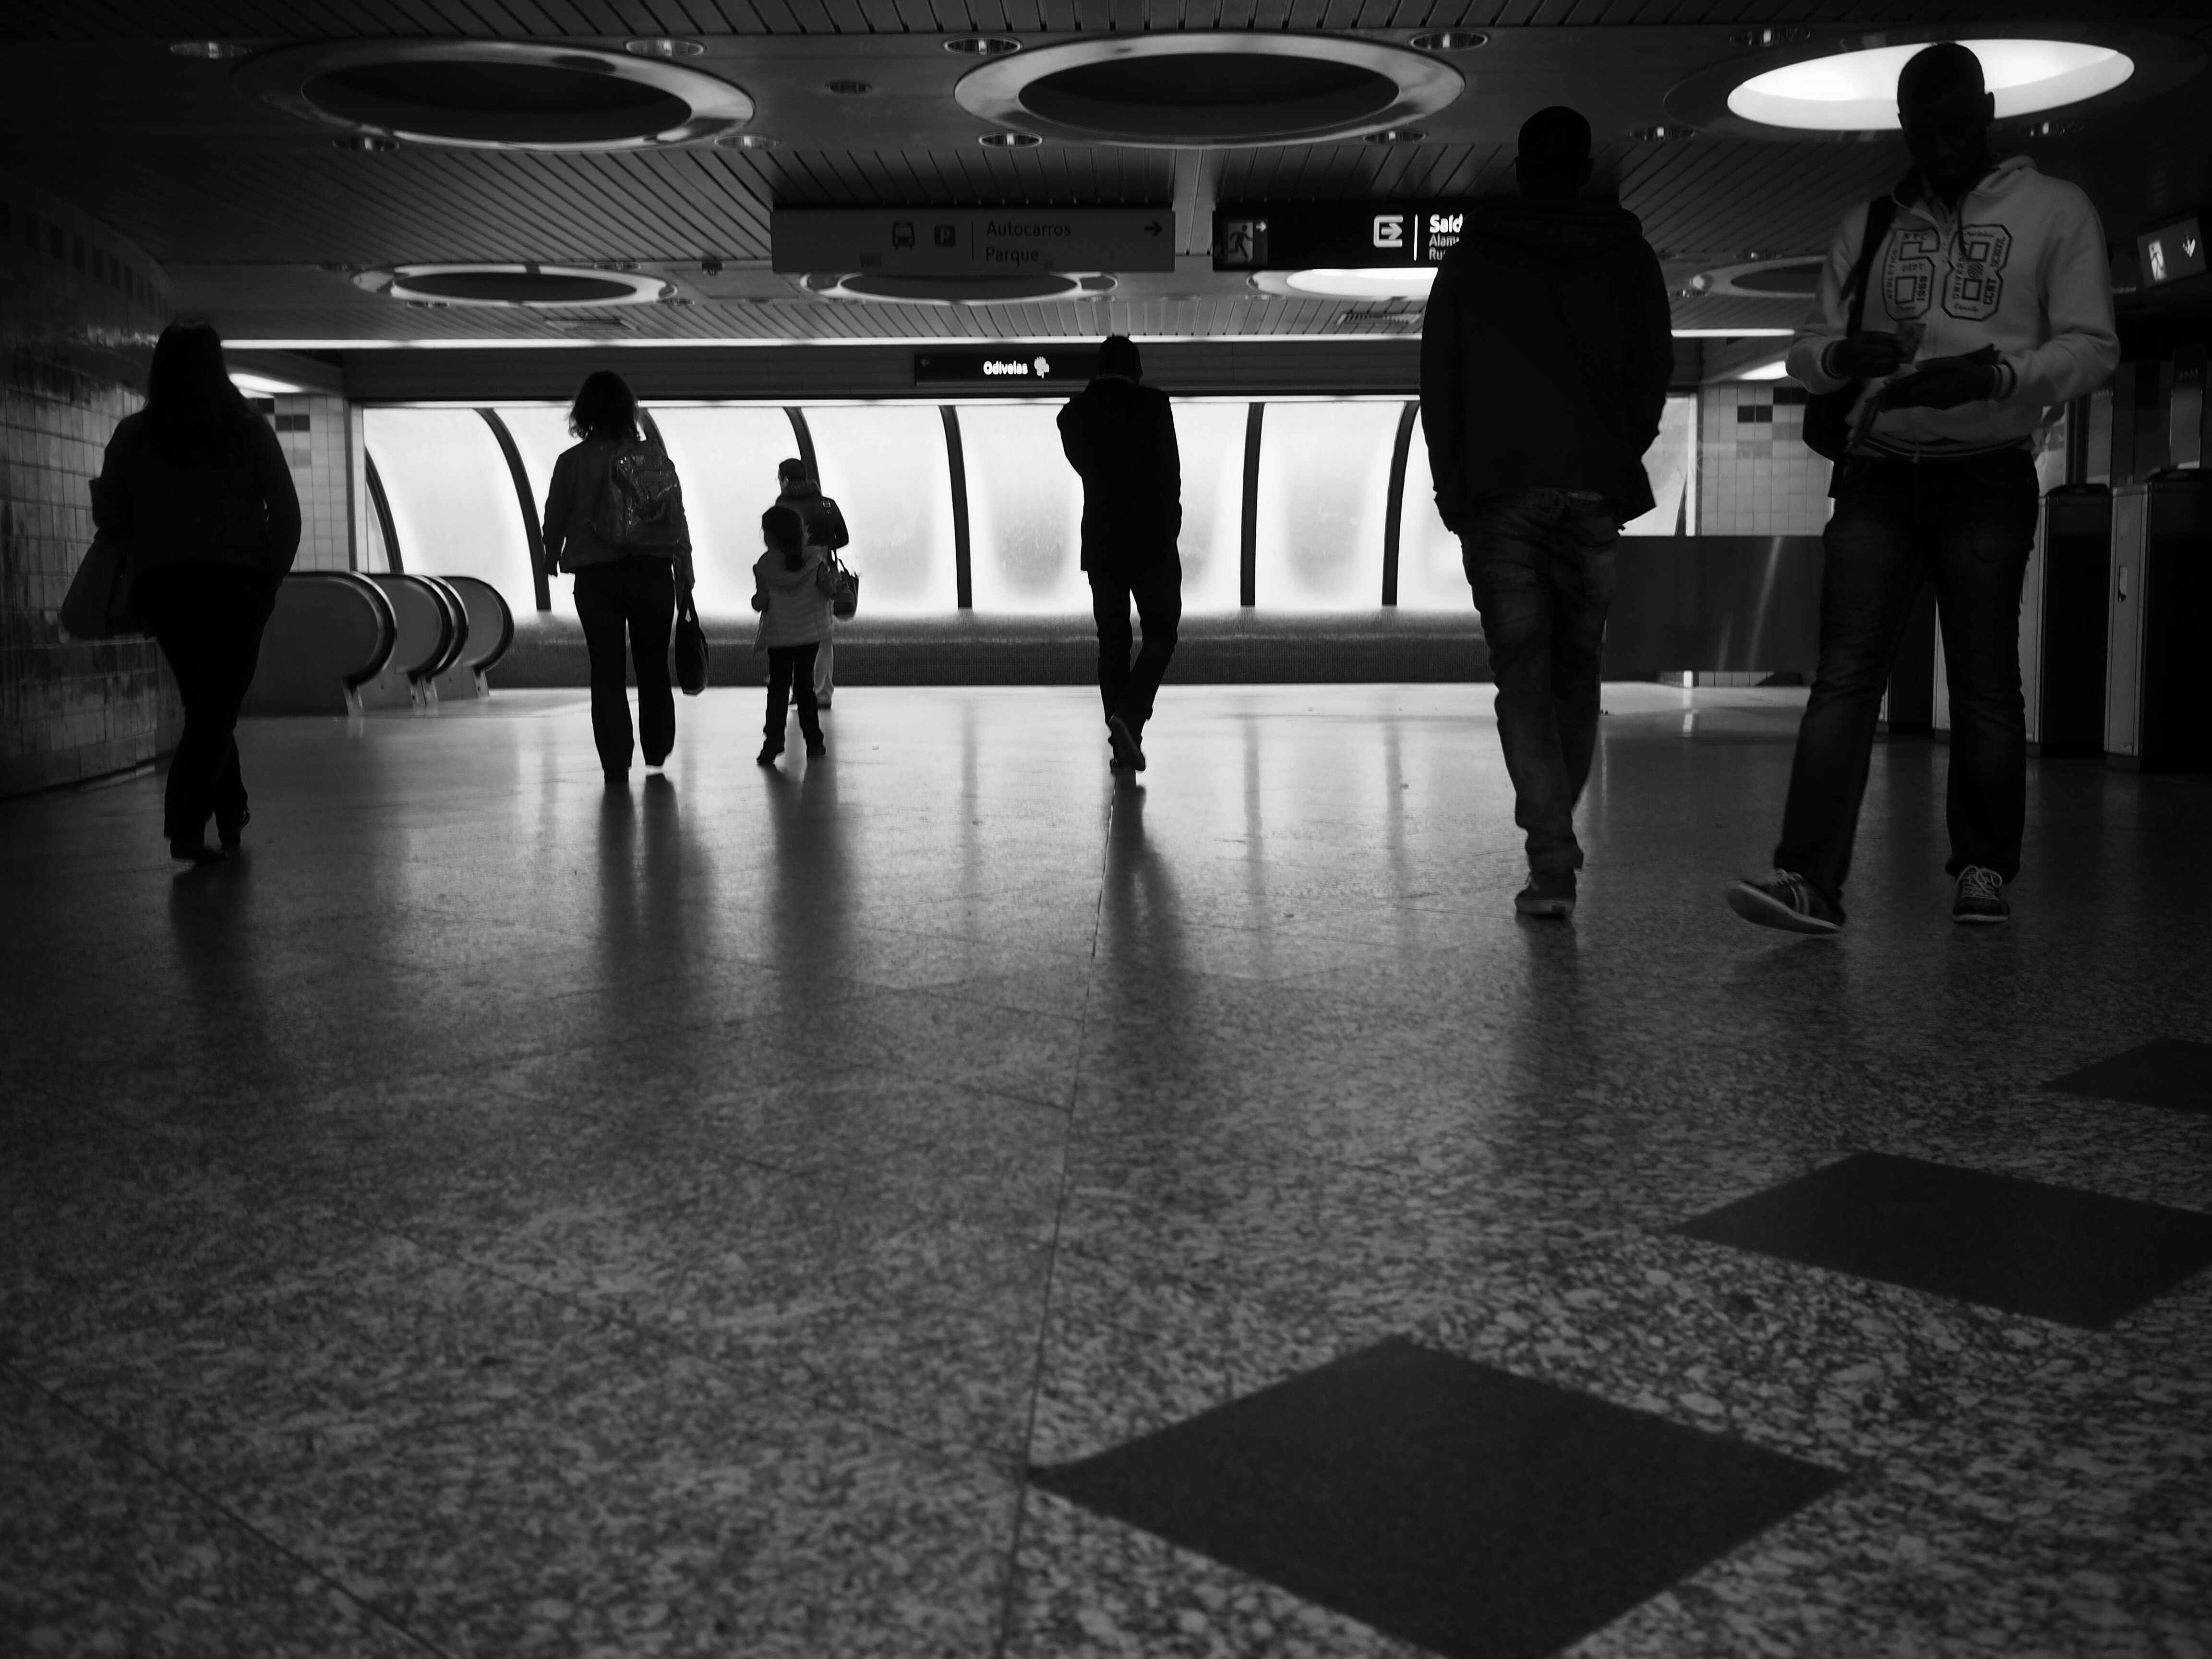
silhouette, light, black and white, people, white, street, night, photography, urban, social, lens, shadow, darkness, black, monochrome, streetphotography, bw, blackandwhite, blackwhite, streets, best, moments, infrastructure, public, em5, olympus, photograph, rua, omd, streetphoto, f18, silhouettes, shape, 17mm, lisboa, lisbon, moment, unposed, souls, omdem5, sp, inpublic, fotografiaderua, streetmoments, lavinha, joo, monochrome photography, film noir